Craig Breedlove

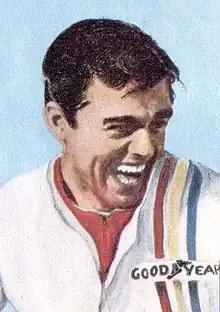
Breedlove in a 1968 illustration

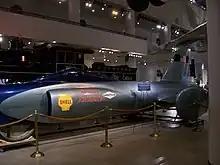
Spirit of America originally on exhibit at the Museum of Science and Industry in Chicago

Norman Craig Breedlove Sr. (March 23, 1937 – April 4, 2023) was an American professional race car driver and a five-time world land speed record holder. He was the first person in history to reach , and , using several turbojet-powered vehicles, all named "Spirit of America".